Oil sands tailings ponds (Canada)

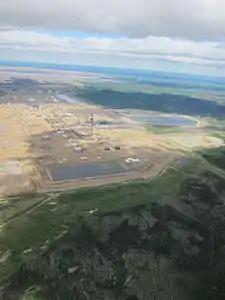

As of 2010, according to the "Mature Fine Tailings Inventory from mine operator tailings plans submitted in October 2009, Canadian Natural Resources's (CNRL) mine, Horizon mine had of mature fine tailings (MFT) in their tailings ponds. However COSIA argues that CNRL's Horizon External Tailings Facility (ETF) is a relatively young pond with a configuration that minimizes the "Pond Centre (PC) depositional environment". It has a "side hill" facility with a three-sided dyke impounding fluid against the natural ground that rises away from the containment dyke."